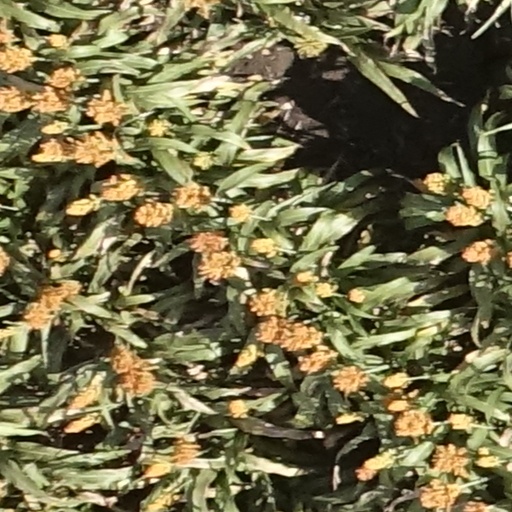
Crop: sorghum